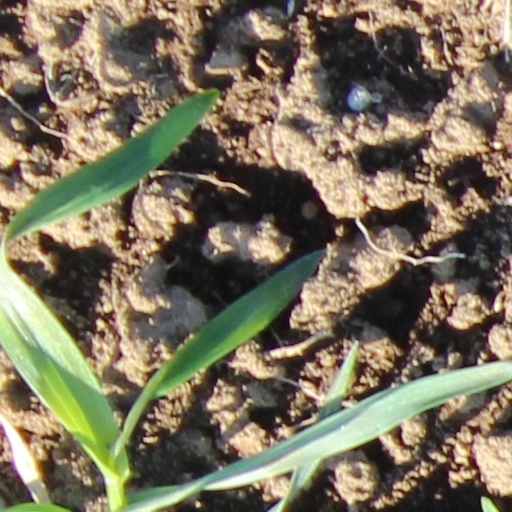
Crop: wheat